Pope Clement III

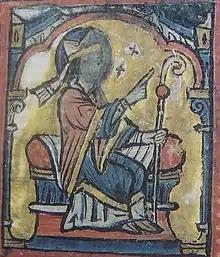
13th century miniature of Pope Clement III from the "Speculum Grandimontis"

Pope Clement III (1130 – 20 March 1191), was the head of the Catholic Church and ruler of the Papal States from 19 December 1187 to his death in 1191. He ended the conflict between the Papacy and the city of Rome, by allowing the election of magistrates, which reinstalled the Papacy back in the city after a six-year exile. Clement, faced with a deplete college of cardinals, created thirty-one cardinals over three years, the most since Hadrian IV. He died 20 March 1191 and was quickly replaced by Celestine III.